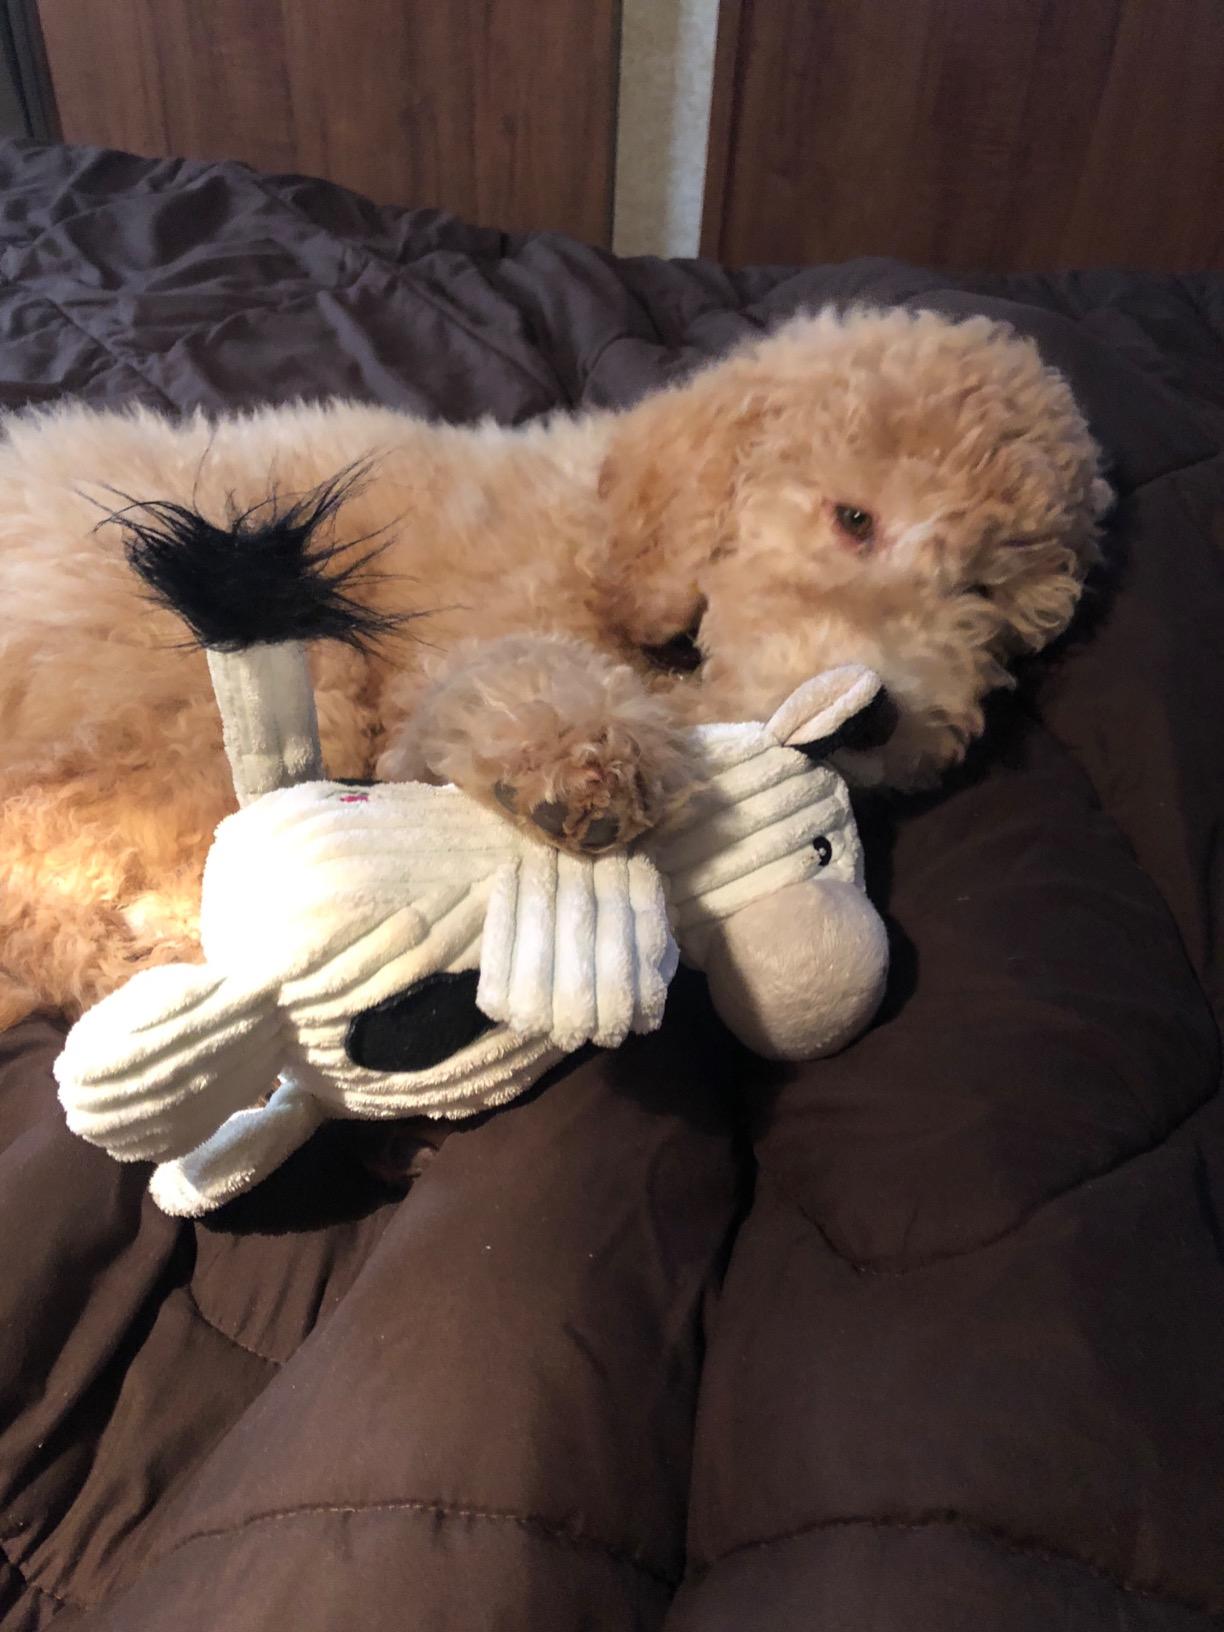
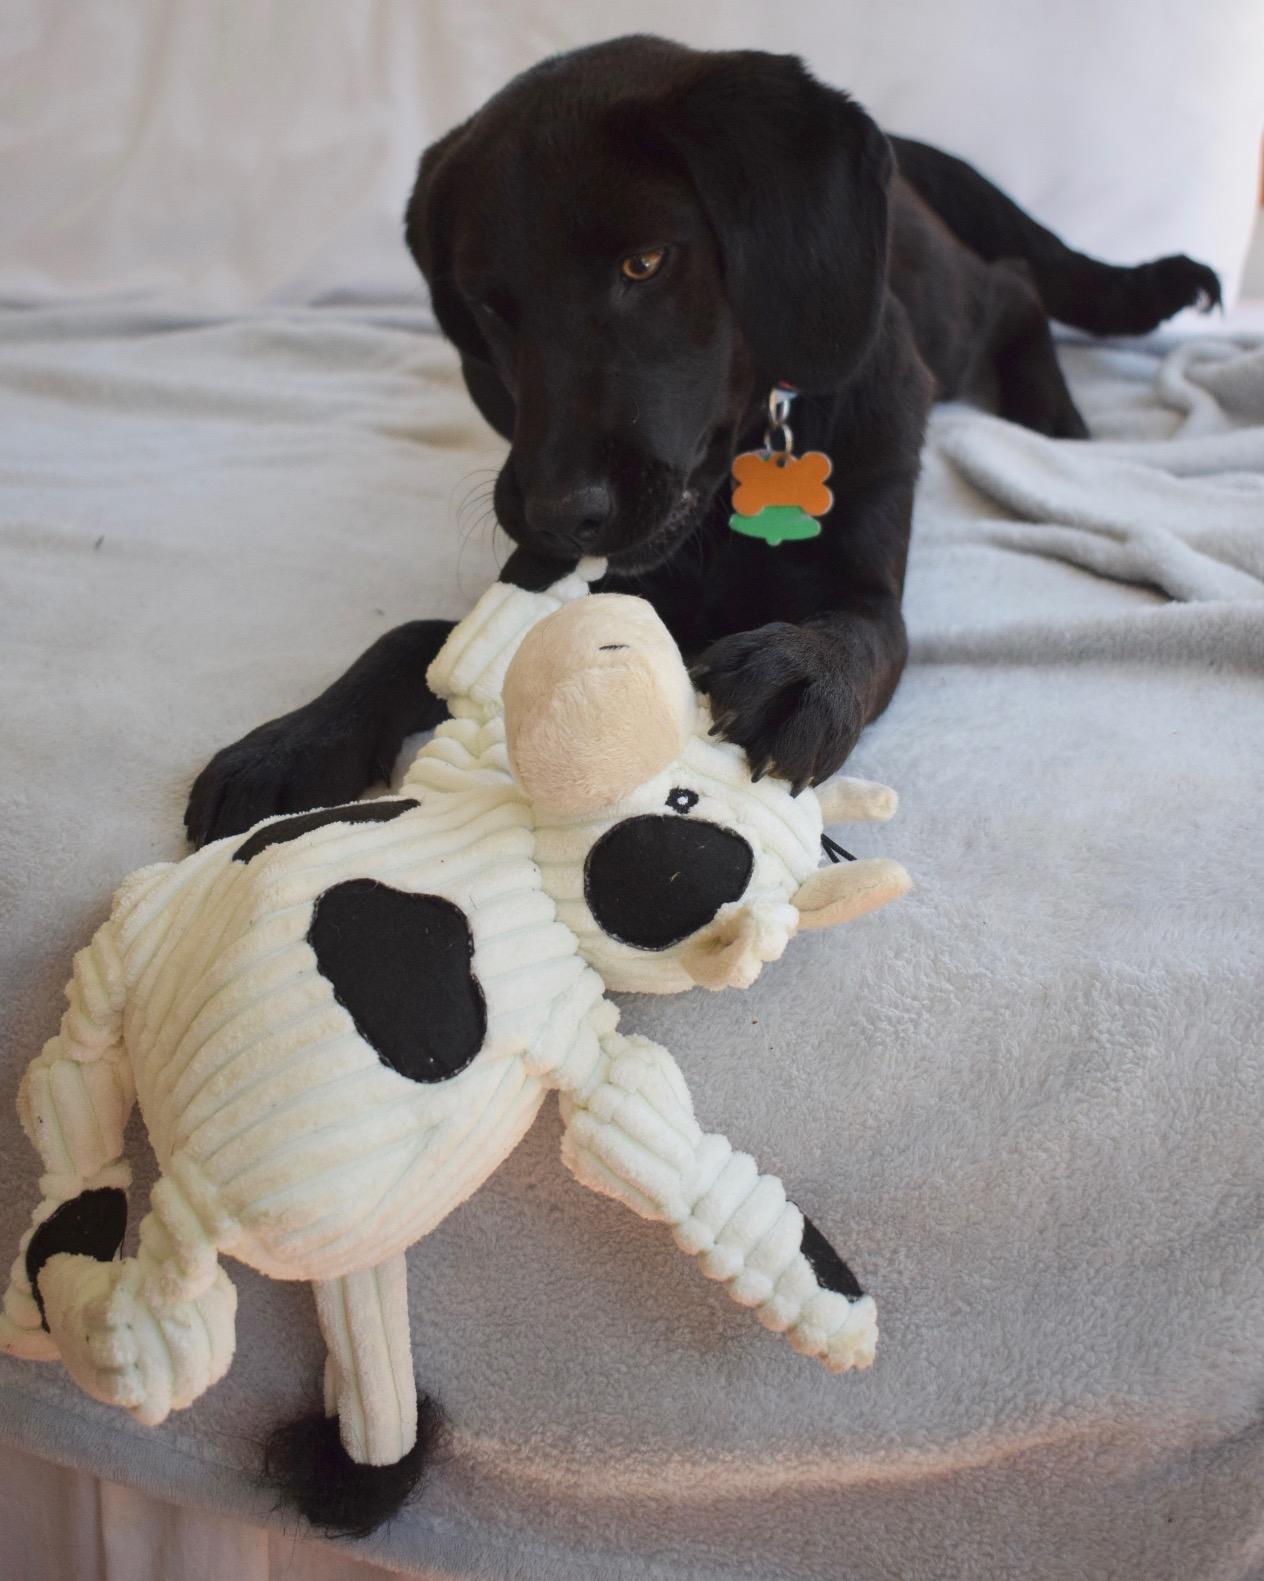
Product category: items_toy
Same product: yes